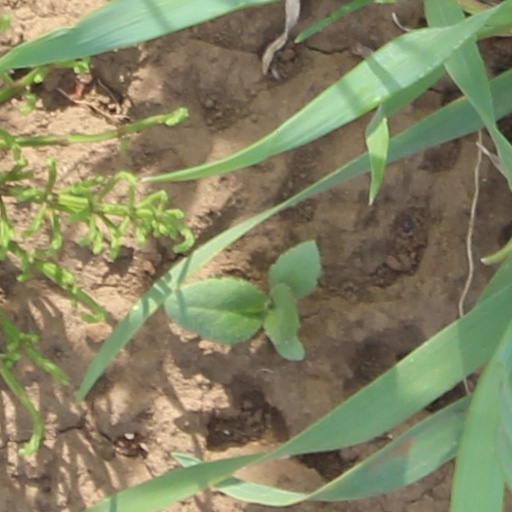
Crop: wheat